Toussaint Louverture

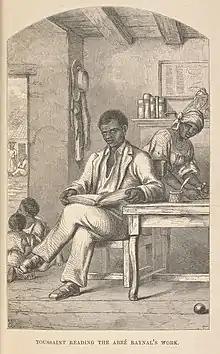
Apocryphal print of Toussaint reading Abbé Raynal's "Histoire des deux Indes" before the revolution (1853)

Louverture gained some education from his godfather Pierre-Baptiste on the Bréda plantation. His extant letters demonstrate a moderate familiarity with Epictetus, the Stoic philosopher who had lived as a slave, while his public speeches showed a familiarity with Machiavelli. Some cite Enlightenment thinker Abbé Raynal, a French critic of slavery, and his publication "Histoire des deux Indes" predicting a slave revolt in the West Indies as a possible influence.